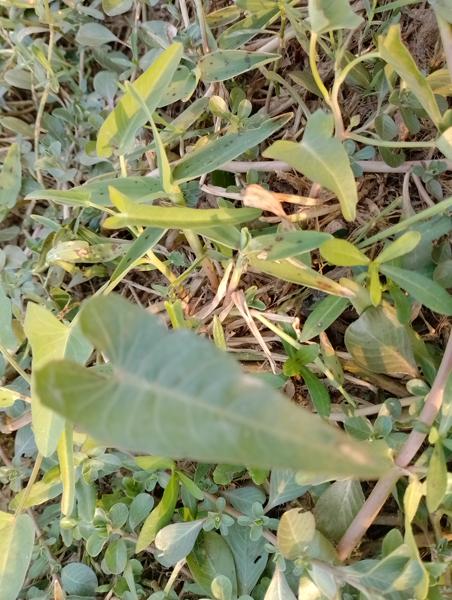
Weed species: Ipomoea aquatic